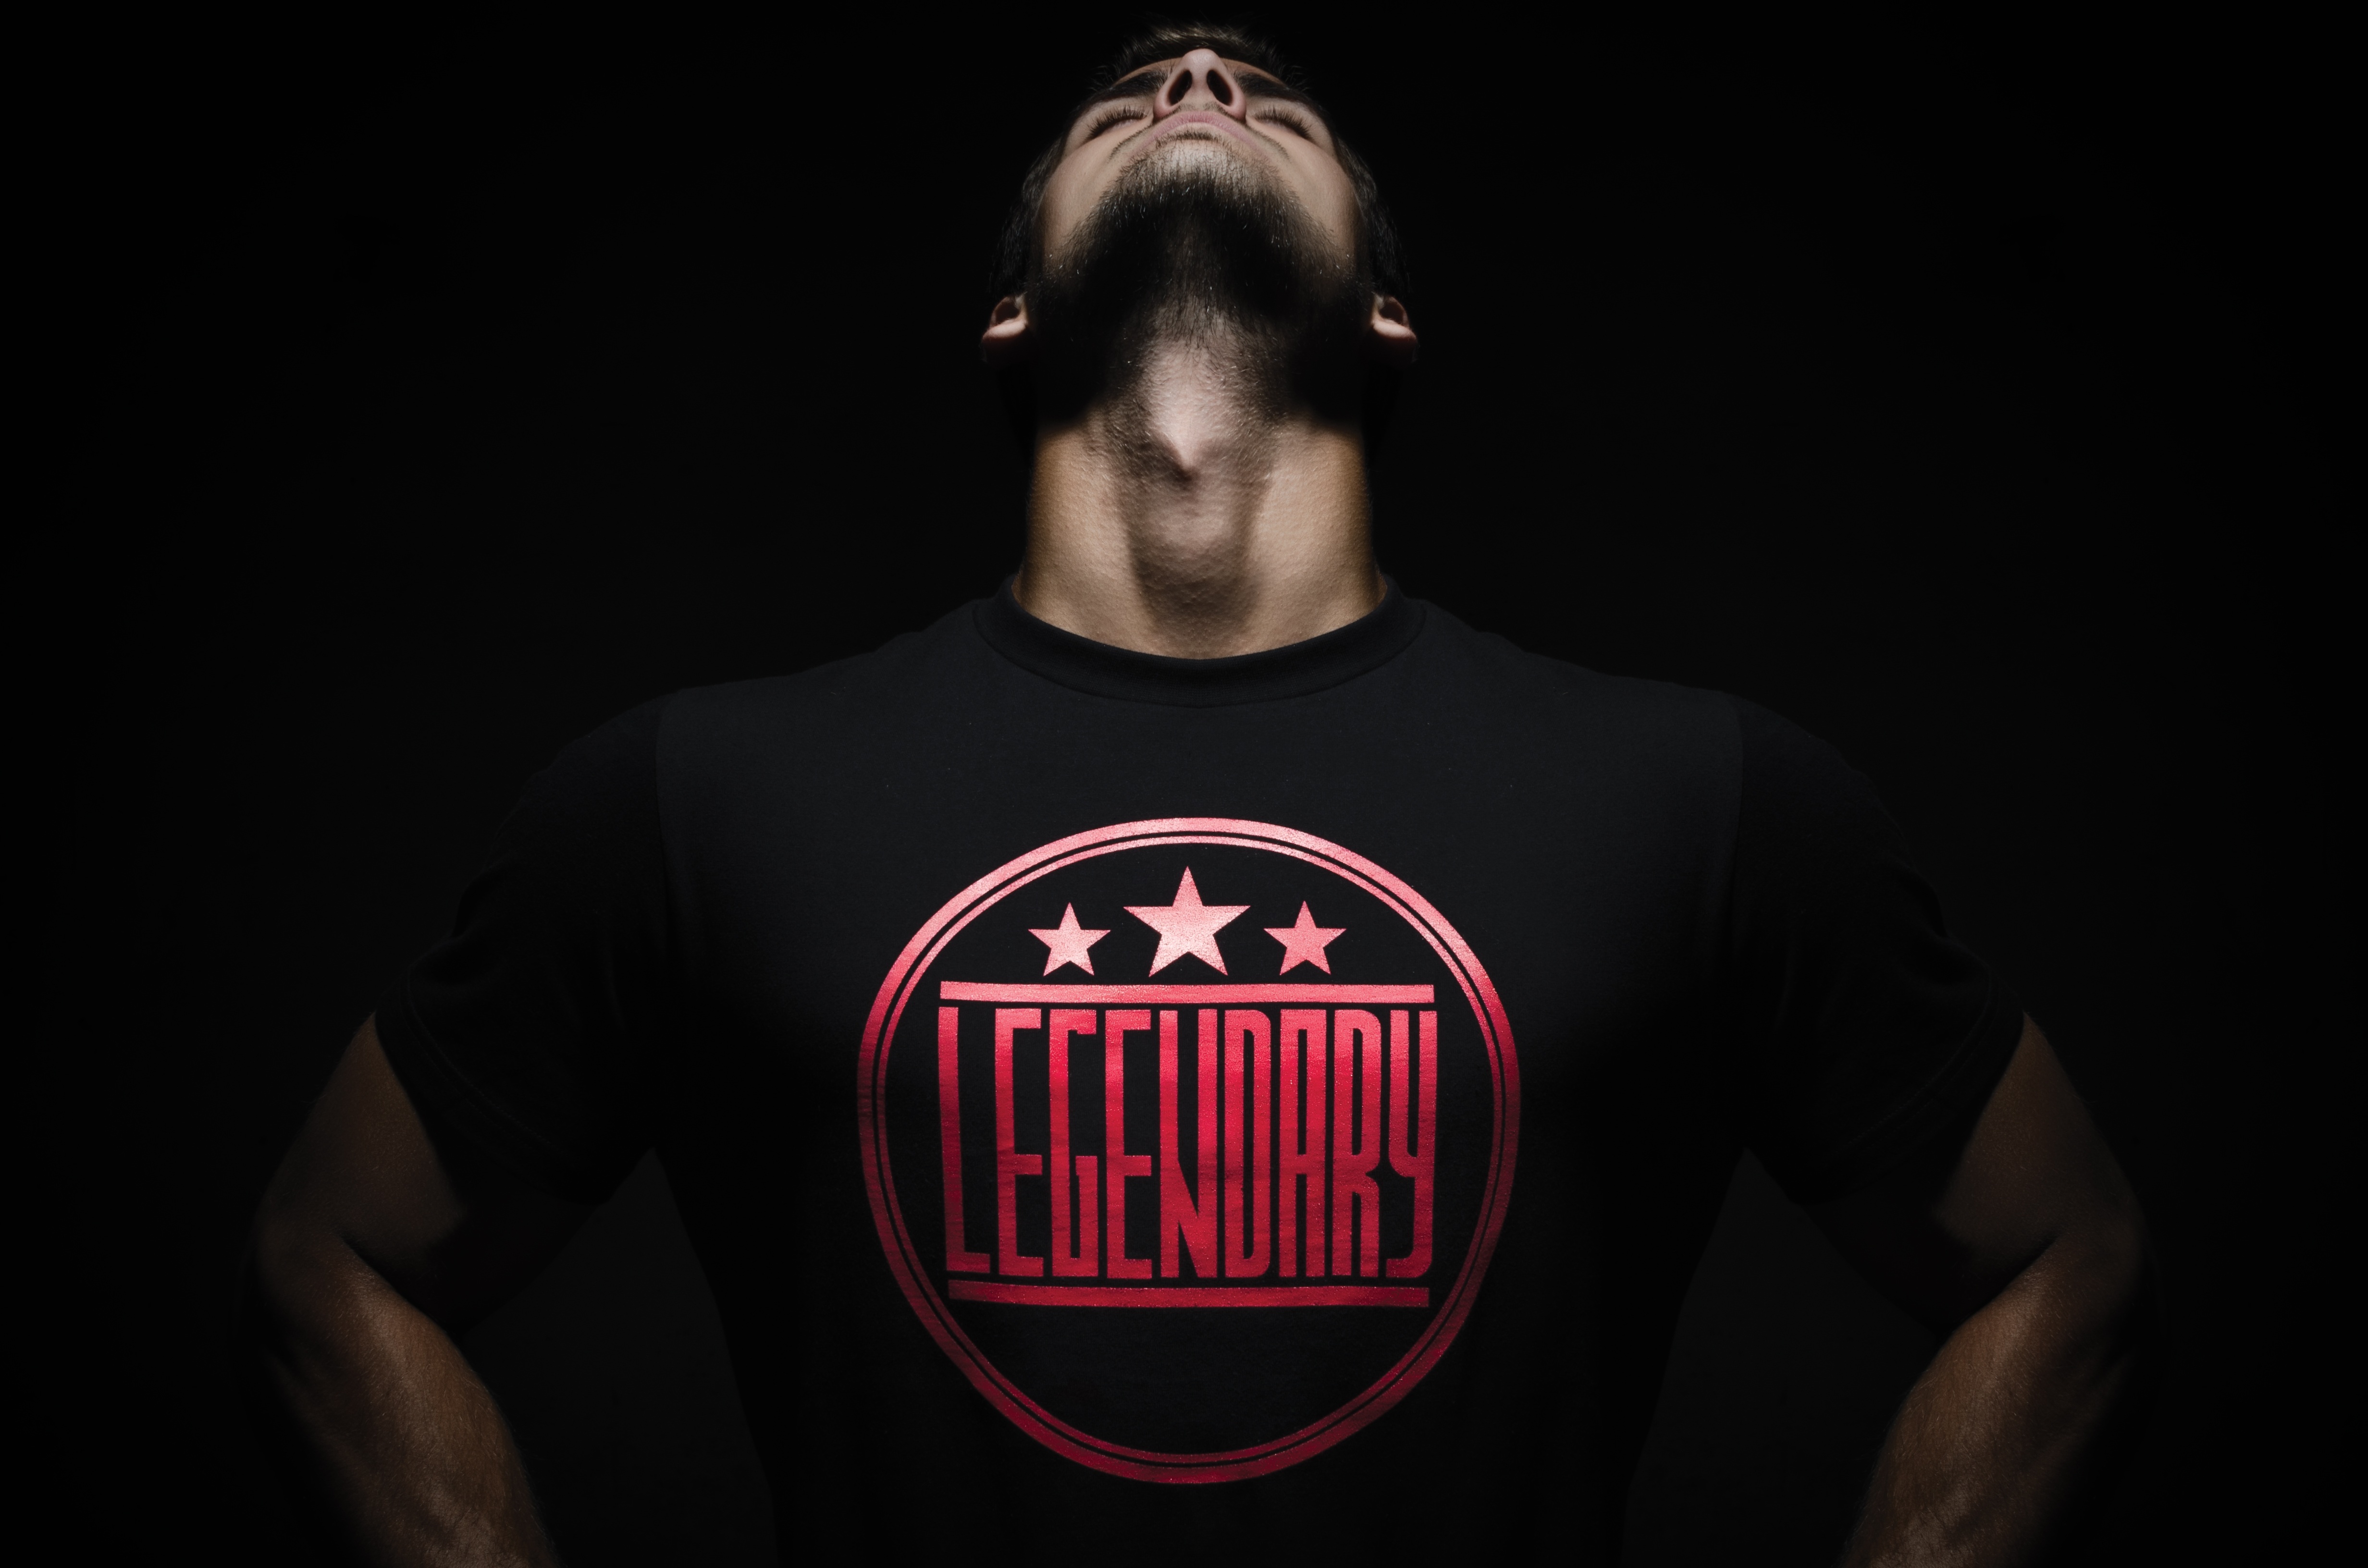
man, person, dark, red, darkness, fashion, clothing, black, shirt, cool, t shirt